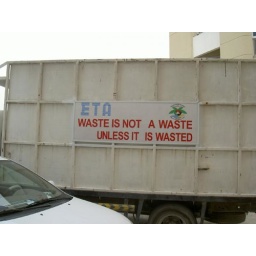
A cool sign on a garbage truck in Dubai UAE.